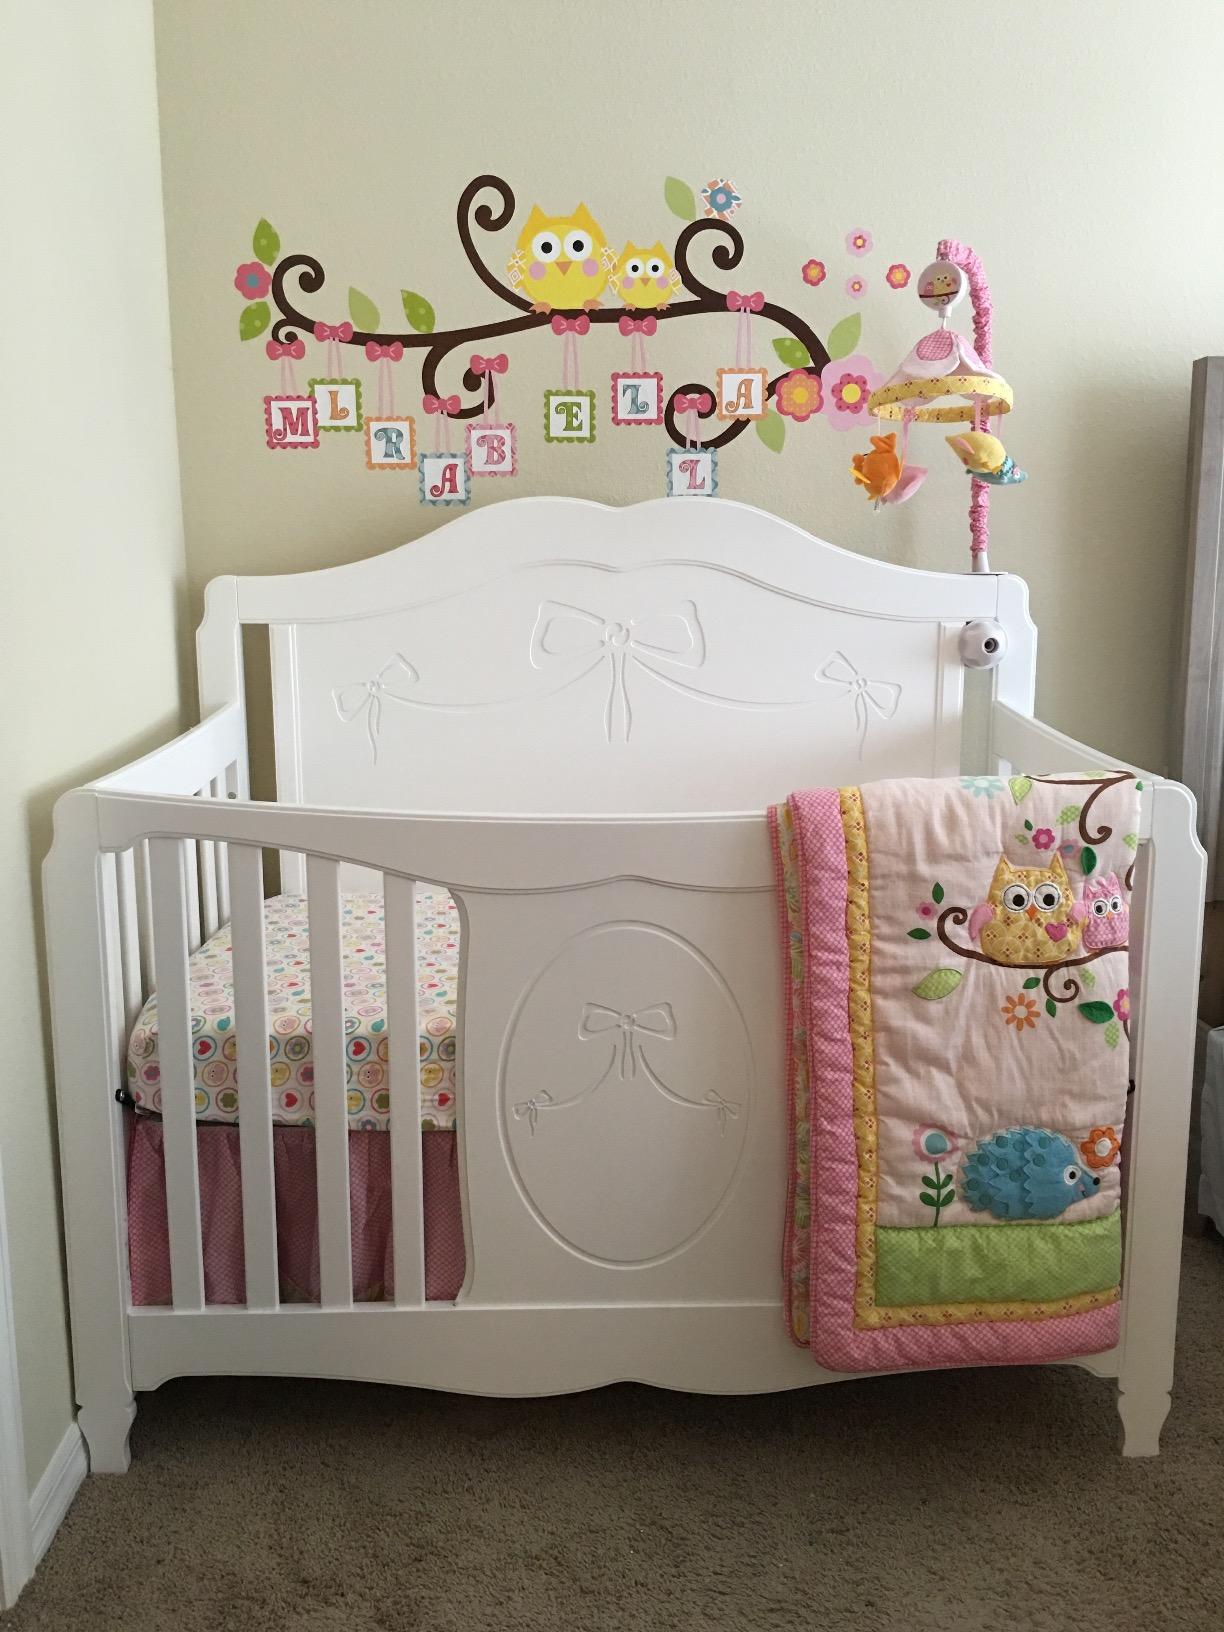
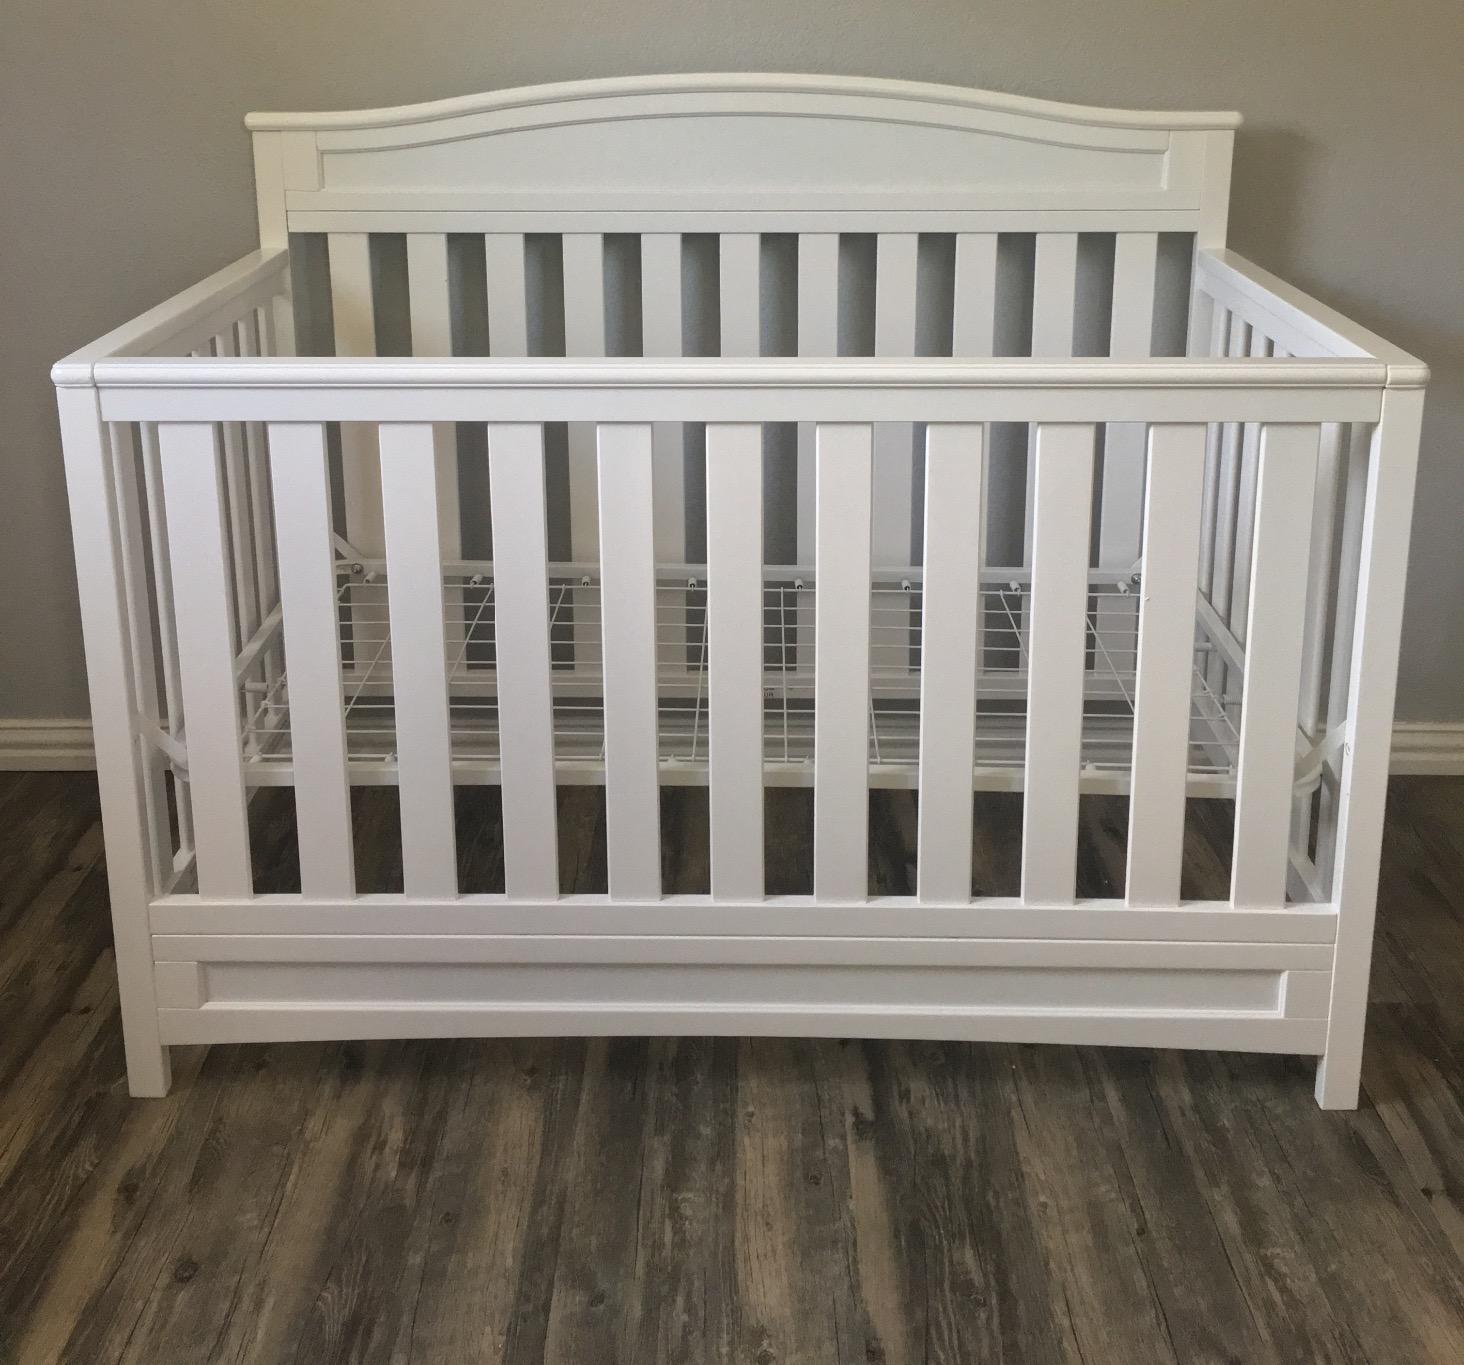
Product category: products_crib
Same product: no